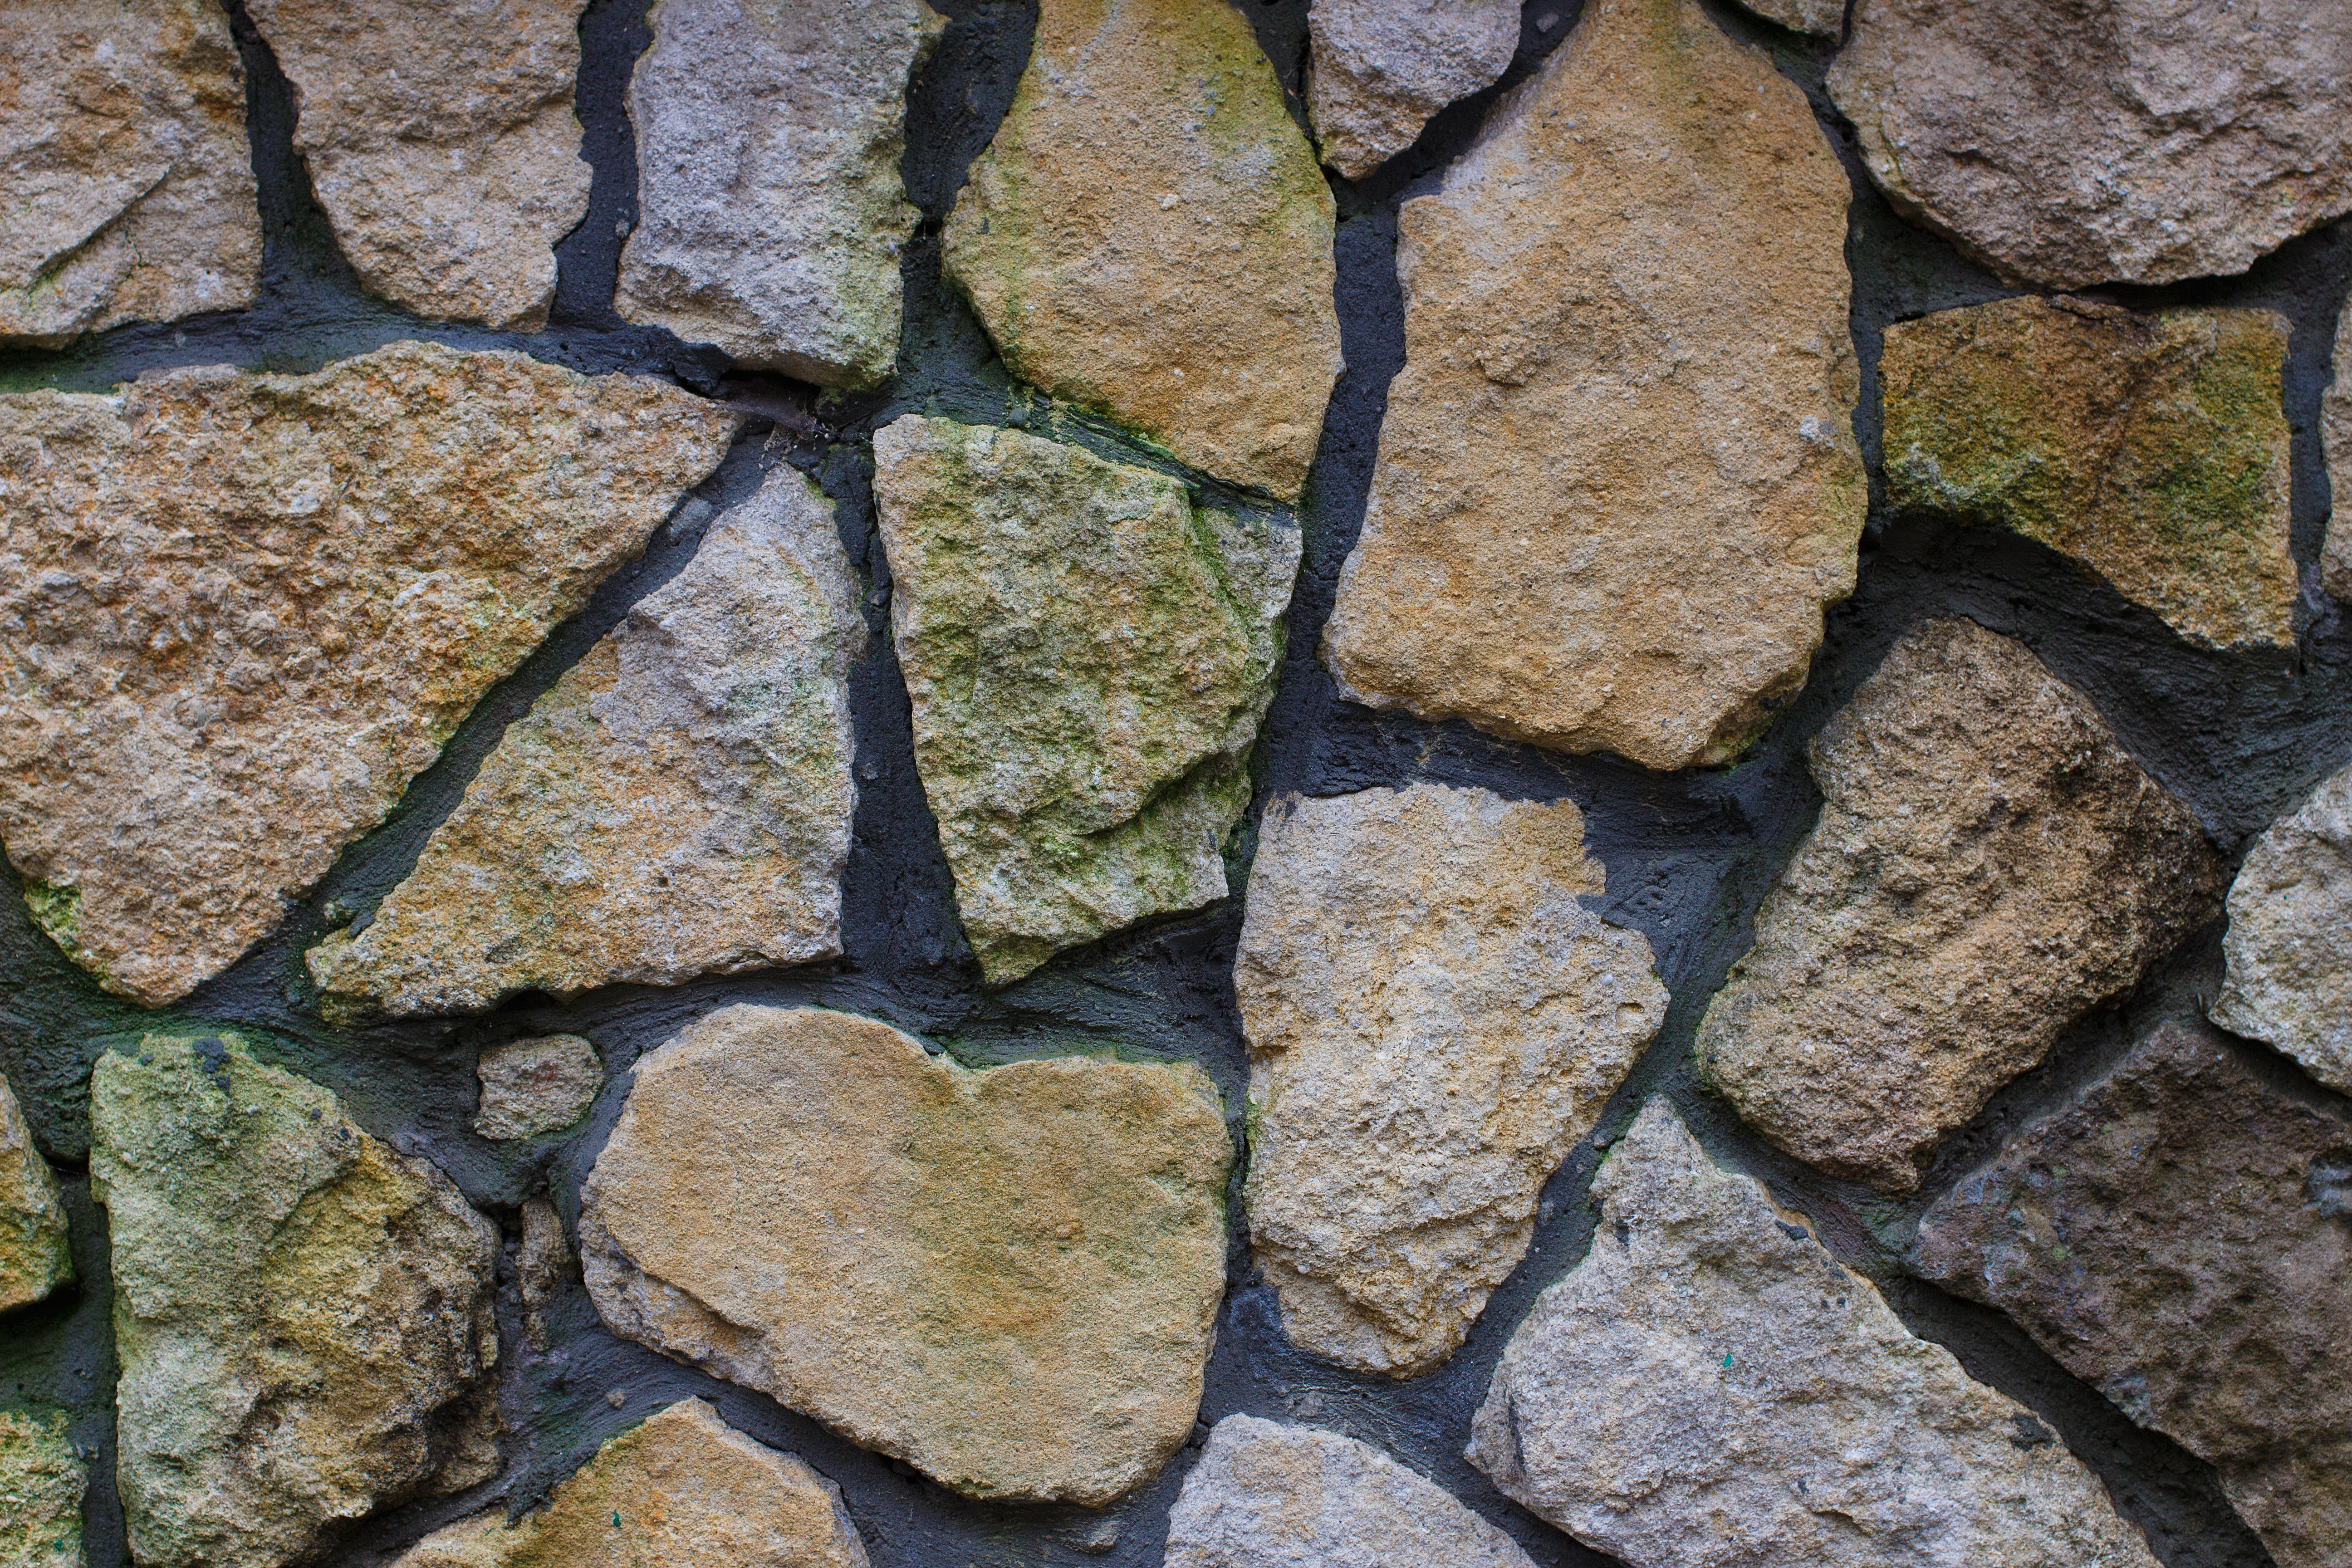
rock, architecture, wood, house, texture, leaf, building, cobblestone, city, wall, stone, construction, desktop, soil, tile, stone wall, material, stove, block, fortress, rubble, background, geology, design, decorative, cement, scene, barrier, strong, obstacle, element, plaster, solid, deadlock, flooring, road surface, flagstone